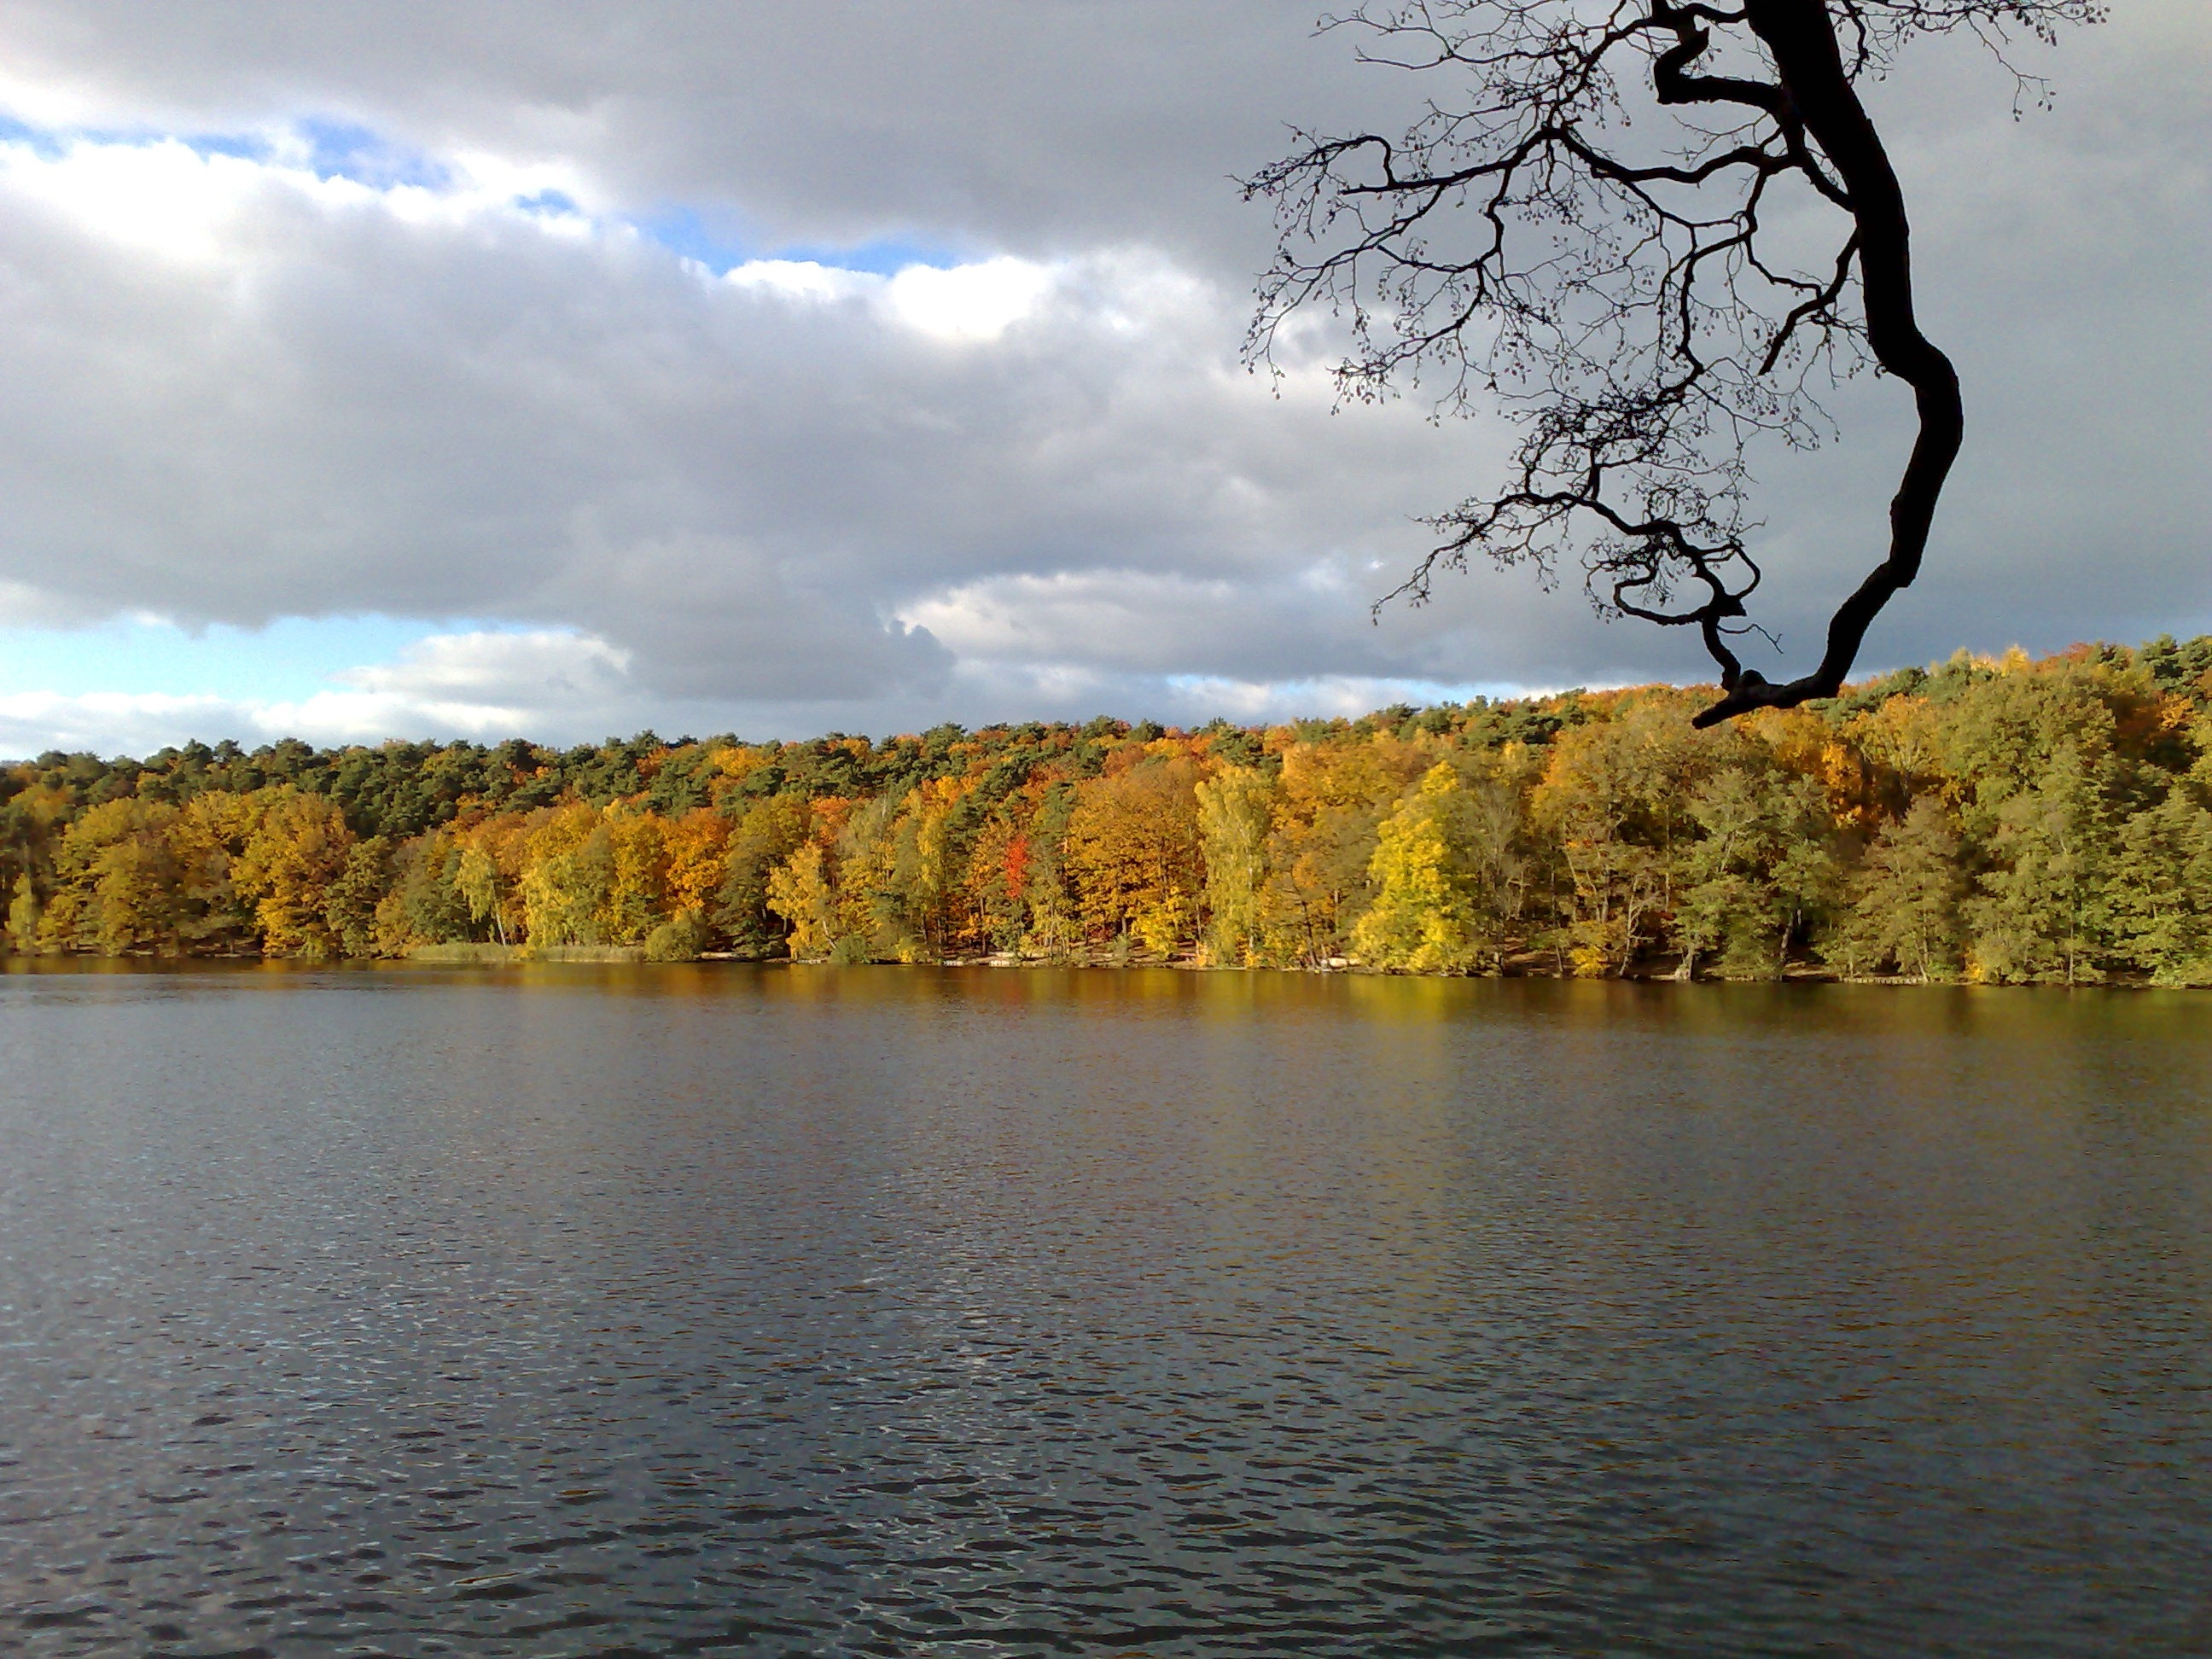
landscape, tree, water, nature, forest, mountain, cloud, plant, sky, morning, leaf, lake, river, dusk, pond, reflection, autumn, reservoir, body of water, trees, loch, waters, schlachtensee, atmospheric phenomenon, woody plant